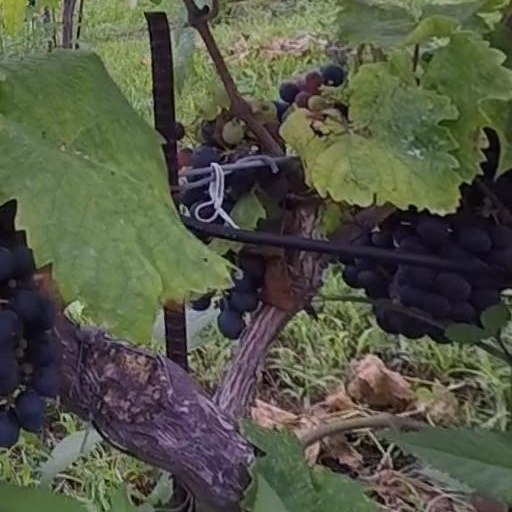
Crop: grape